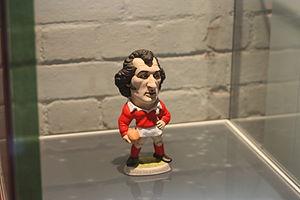
Gareth Owen Edwards, né le 12 juillet 1947 à Pontardawe, est un joueur gallois de rugby à XV, évoluant au poste de demi de mêlée. Il est considéré par beaucoup comme le meilleur joueur de l'histoire du rugby, l'équivalent de Pelé en football. Il fait partie de l'équipe du pays de Galles, qui remporte sept Tournois dont trois Grand Chelems durant les années 1970. Gareth Edwards joue 53 fois consécutivement pour son équipe nationale sur une période de douze ans.
Barry John est un joueur de rugby gallois, né le 6 janvier 1945 à Cefneithin. Il évolue au poste de demi d'ouverture dans la période amateur du rugby à la fin des années 1960 et au début des années 1970 avec le pays de Galles et les clubs de Cefneithin RFC, Llanelli RFC et Cardiff RFC. Il devient célèbre et il est considéré comme l'un des meilleurs joueurs du pays de Galles qui domine la scène européenne dans les années 1970.